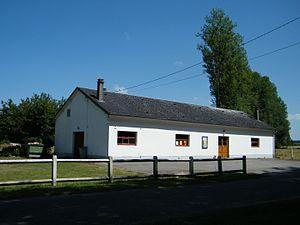
Salle communale, Machiel, Somme, France
Machiel est une commune française située dans le département de la Somme, en région Hauts-de-France.